Aquagirl

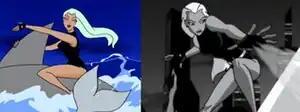

An alternate timeline variant of Tula appears in "" as a member of Aquaman's army who is killed in battle against Wonder Woman's Amazons.